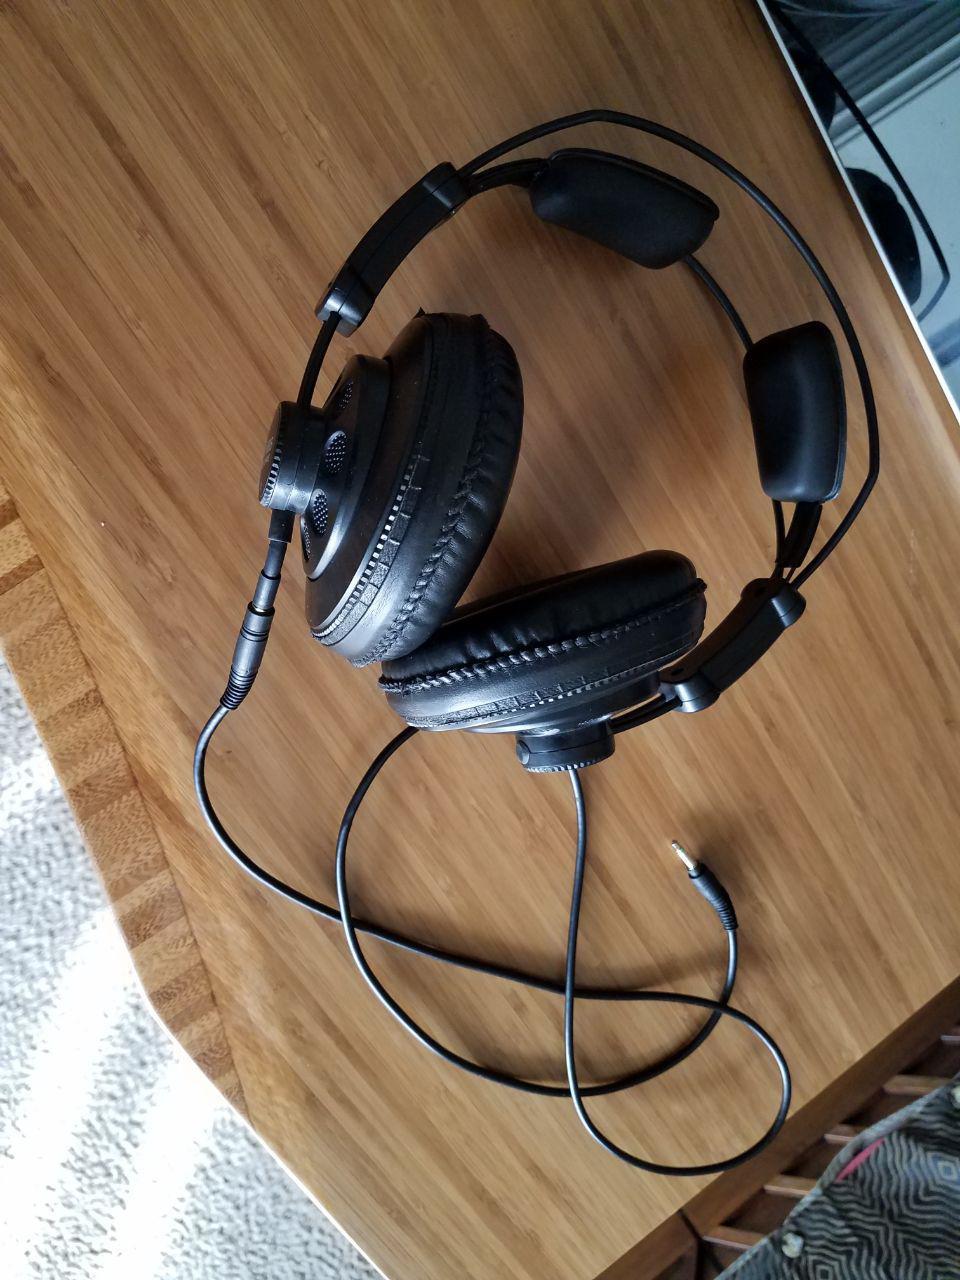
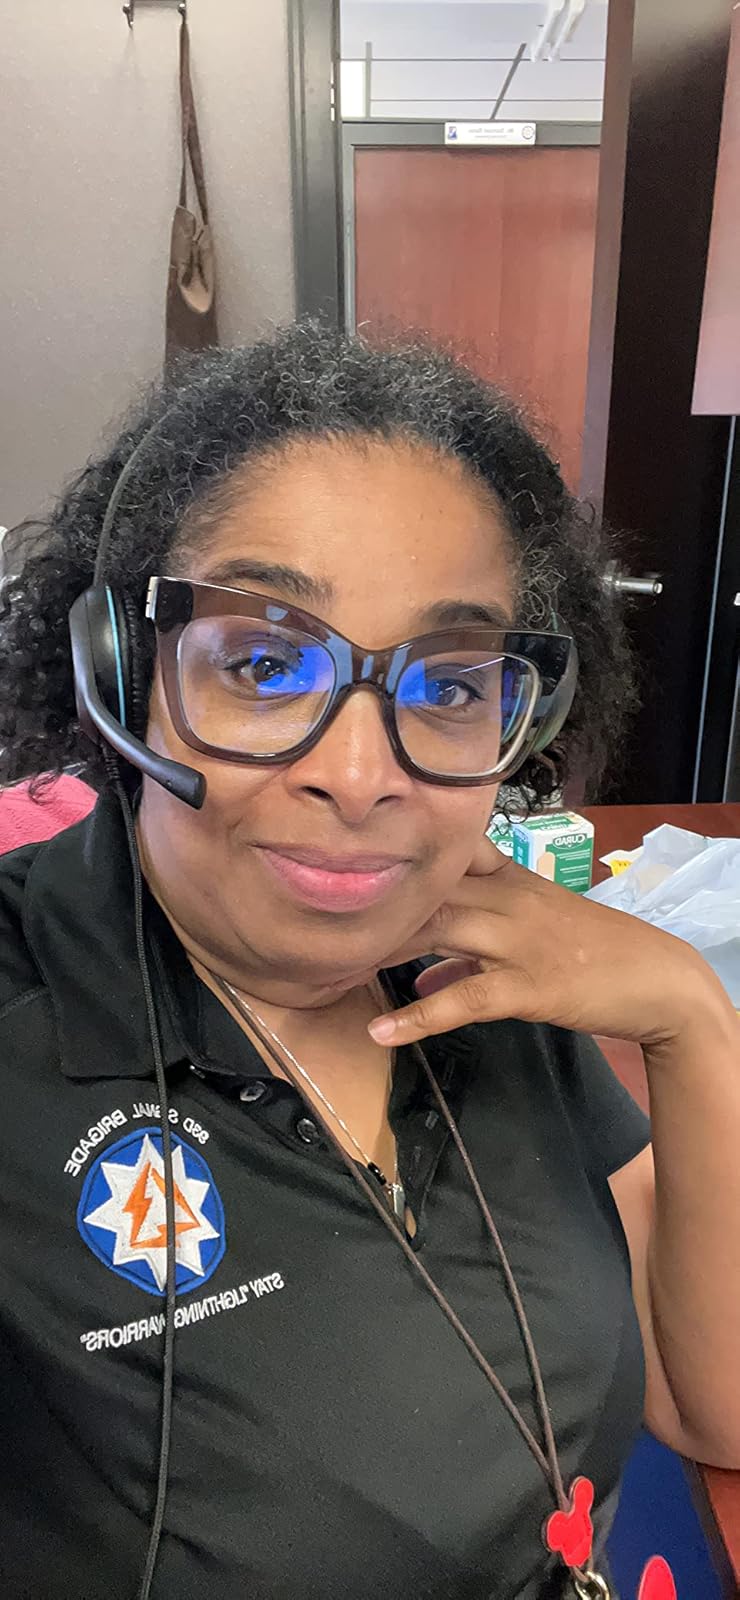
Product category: headphones
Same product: no